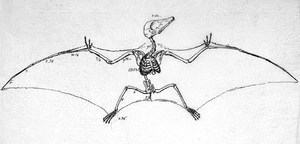
Le ptérodactyle est un genre éteint de ptérosaures ayant vécu au Jurassique supérieur en Europe, il y a environ 150 Ma.